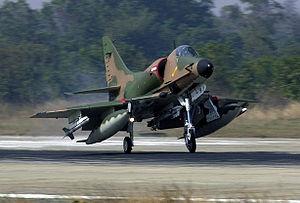
Le ST Aerospace A-4SU Super Skyhawk était une évolution majeure de l'avion d'attaque au sol américain A-4S Skyhawk, initialement conçu par la Douglas Aircraft Company au début des années 1950. Cette modernisation fut entreprise par Singapore Aircraft Industries — désormais ST Aerospace — au cours des années 1980.